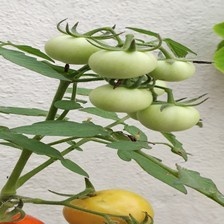
Label: tomato